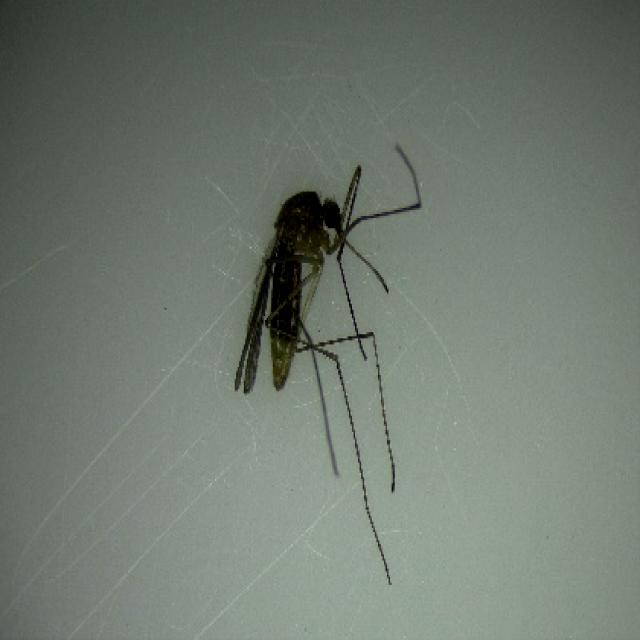
Species: culex_pipiens